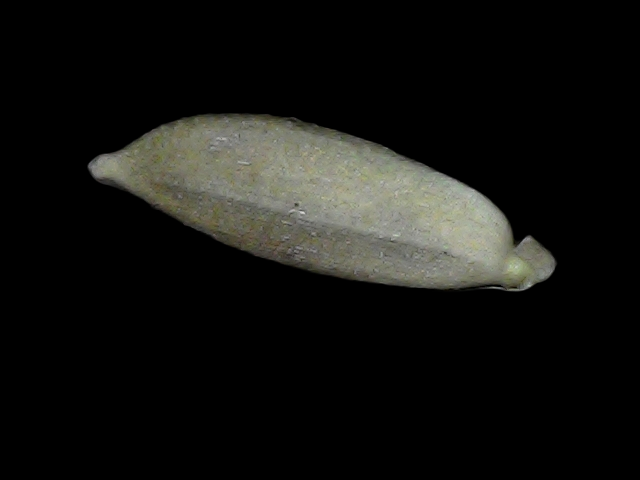
Rice variety: Bd34